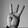
ASL letter: W